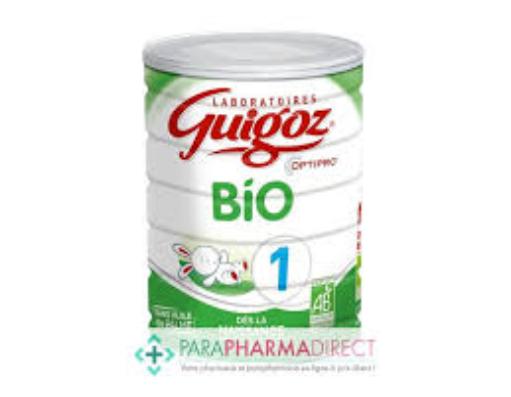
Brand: Guigoz
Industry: Food